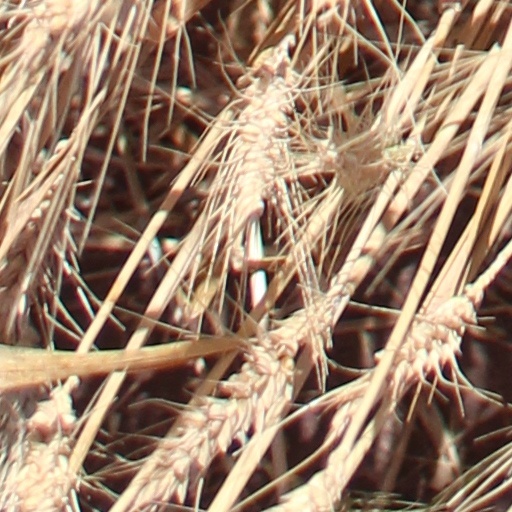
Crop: wheat